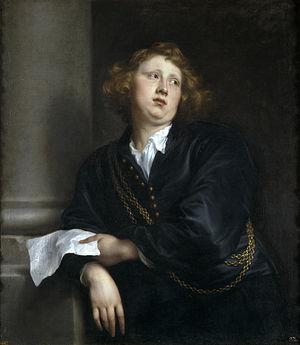
Les cantiones natalitiæ sont des chants de Noël polyphoniques du XVIIᵉ siècle des Pays-Bas espagnols.
Avant la Révolution française, la cathédrale Notre-Dame d'Anvers possédait trois orgues : l'orgue de la cathédrale même et deux orgues appartenant aux chapelles de deux confréries.